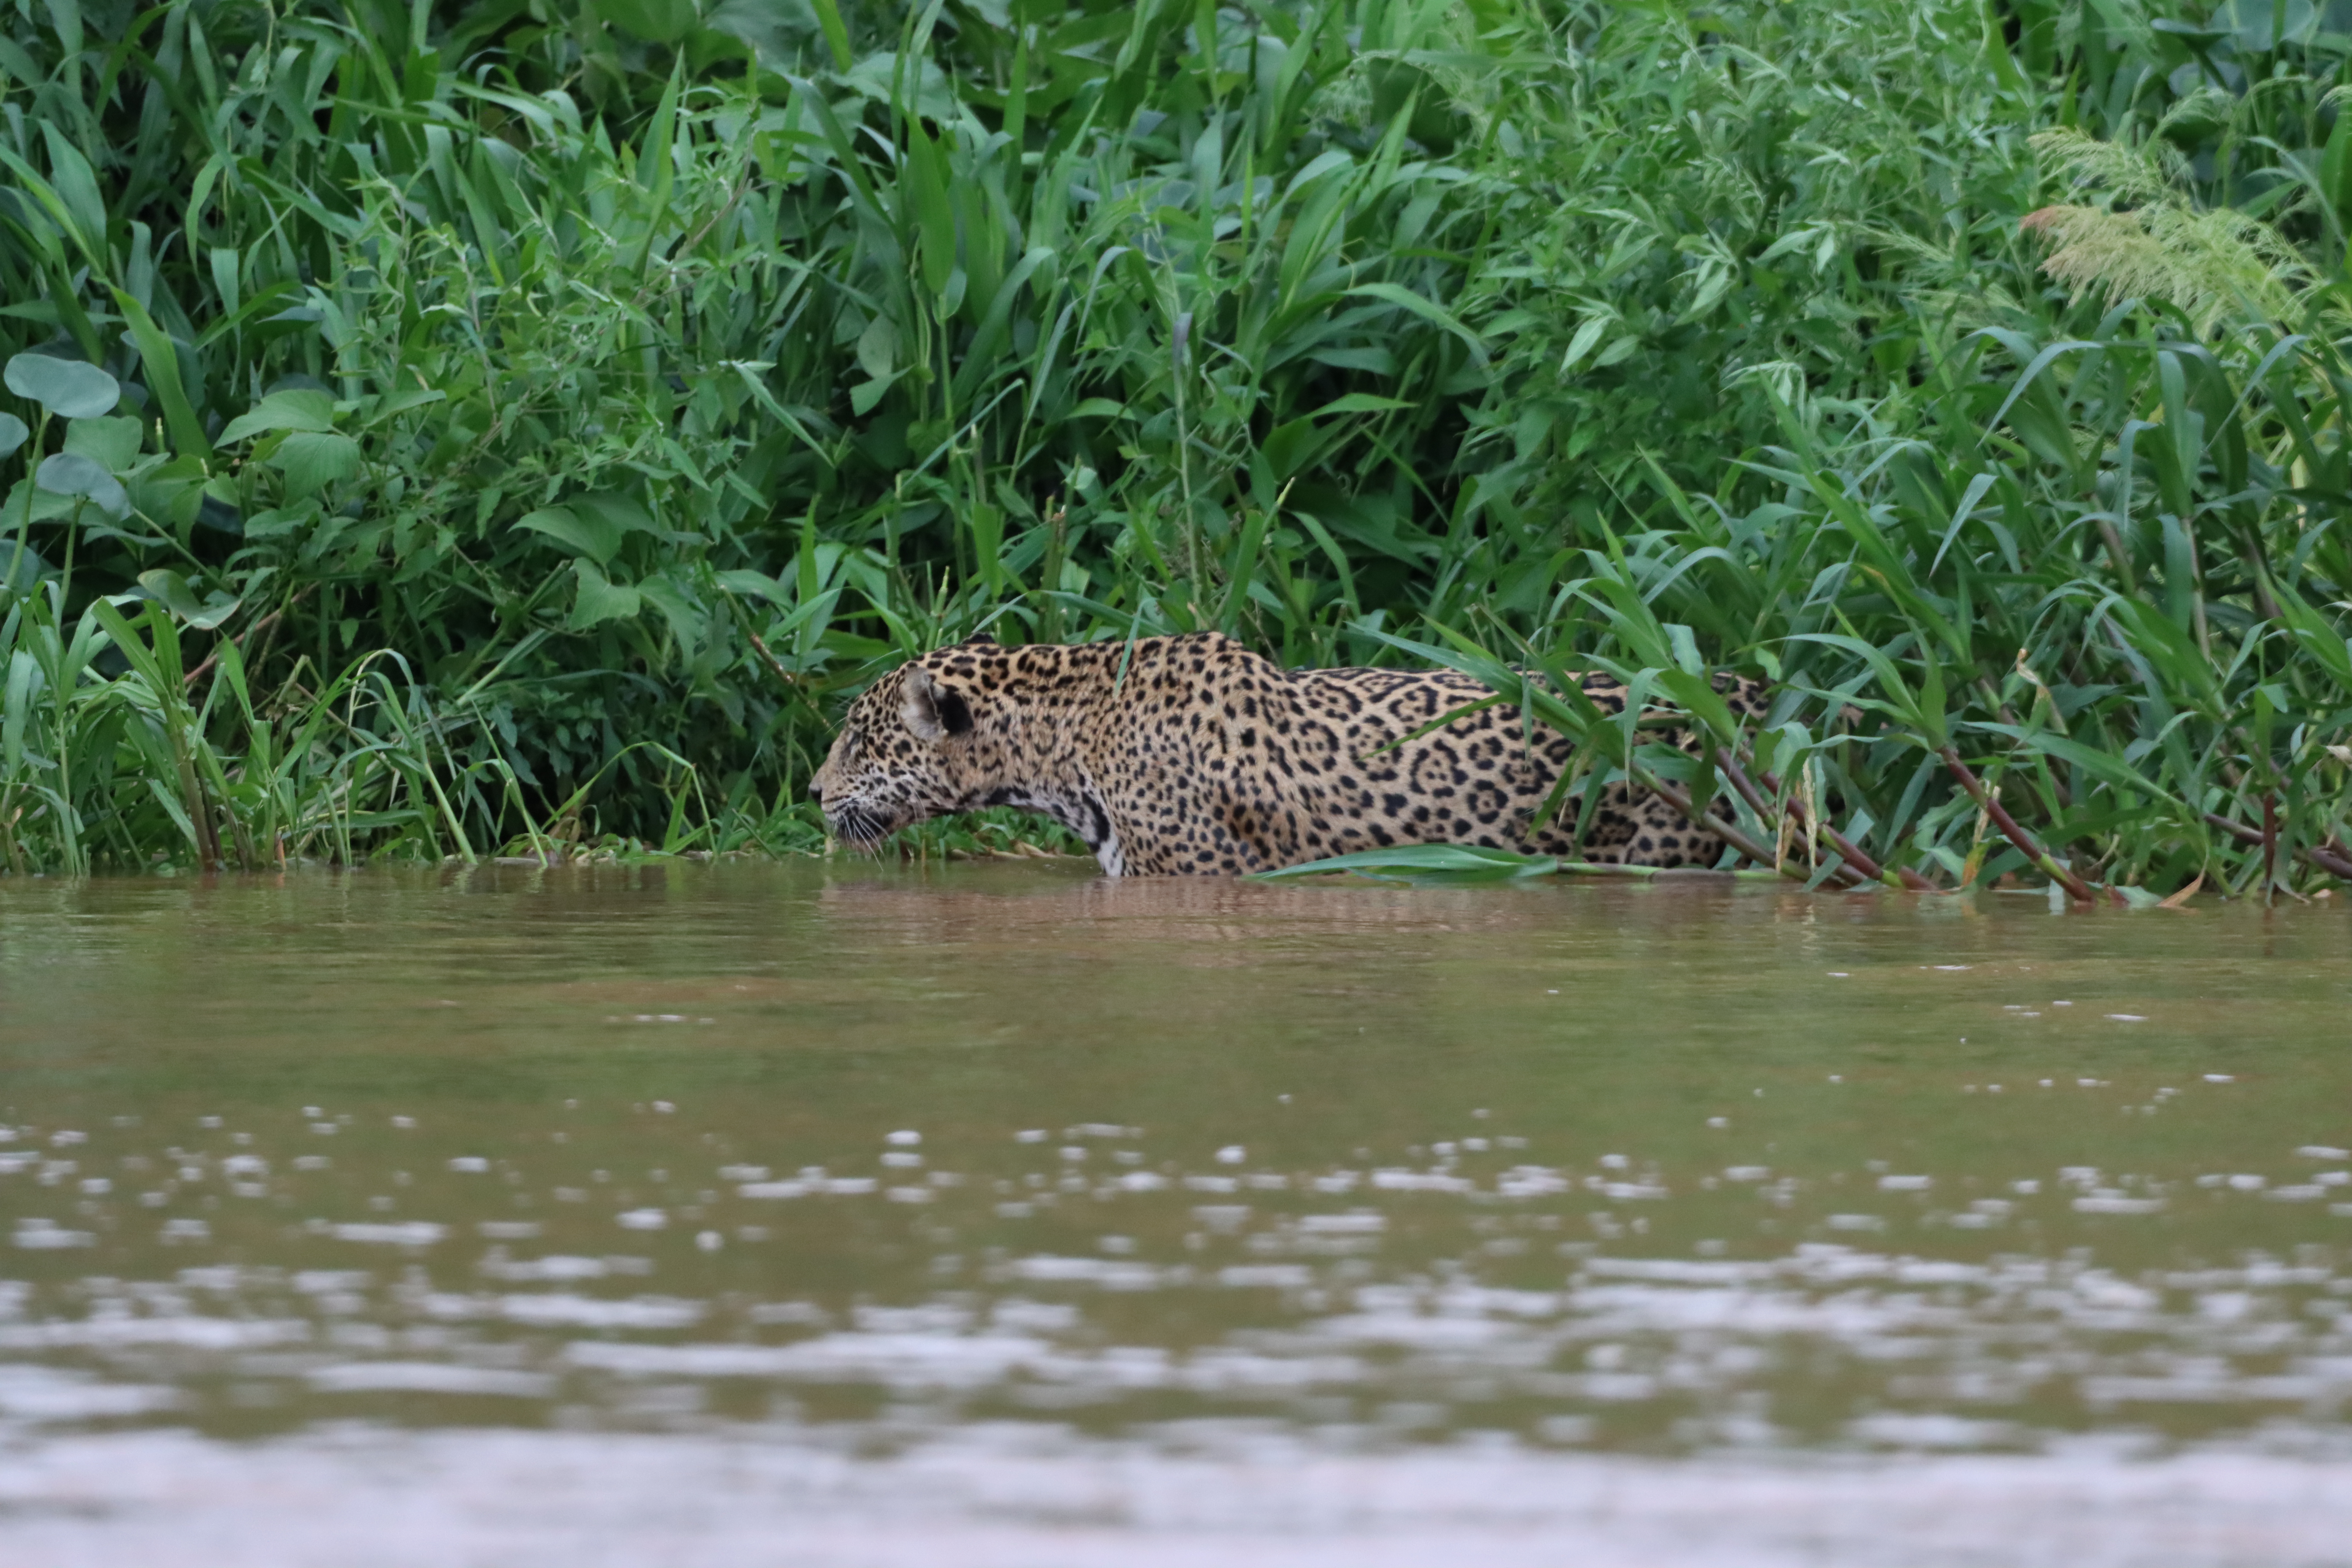
Jaguar: Overa